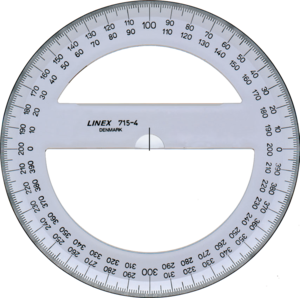
Vinkelmåler / Galleri
I geometri er en vinkelmåler et cirkulært eller halvcirkulært måleinstrument til at måle en vinkel eller cirkel. Den anvendte måleenhed er typisk grader, men også være nygrader eller radianer og i så fald bør de angives som sådan.